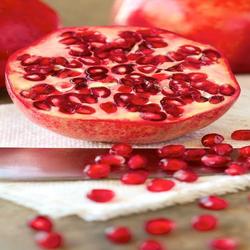
Label: Pomegranate